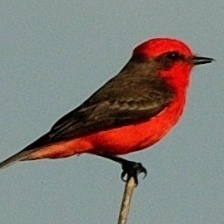
Species: VERMILION FLYCATHER
Scientific name: PYROCEPHALUS OBSCURUS